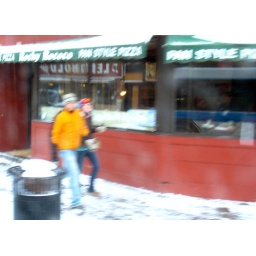
Couple walking by pizza joint in downtown La Crosse, Wisconsin, USA. Taken through window of moving city bus.